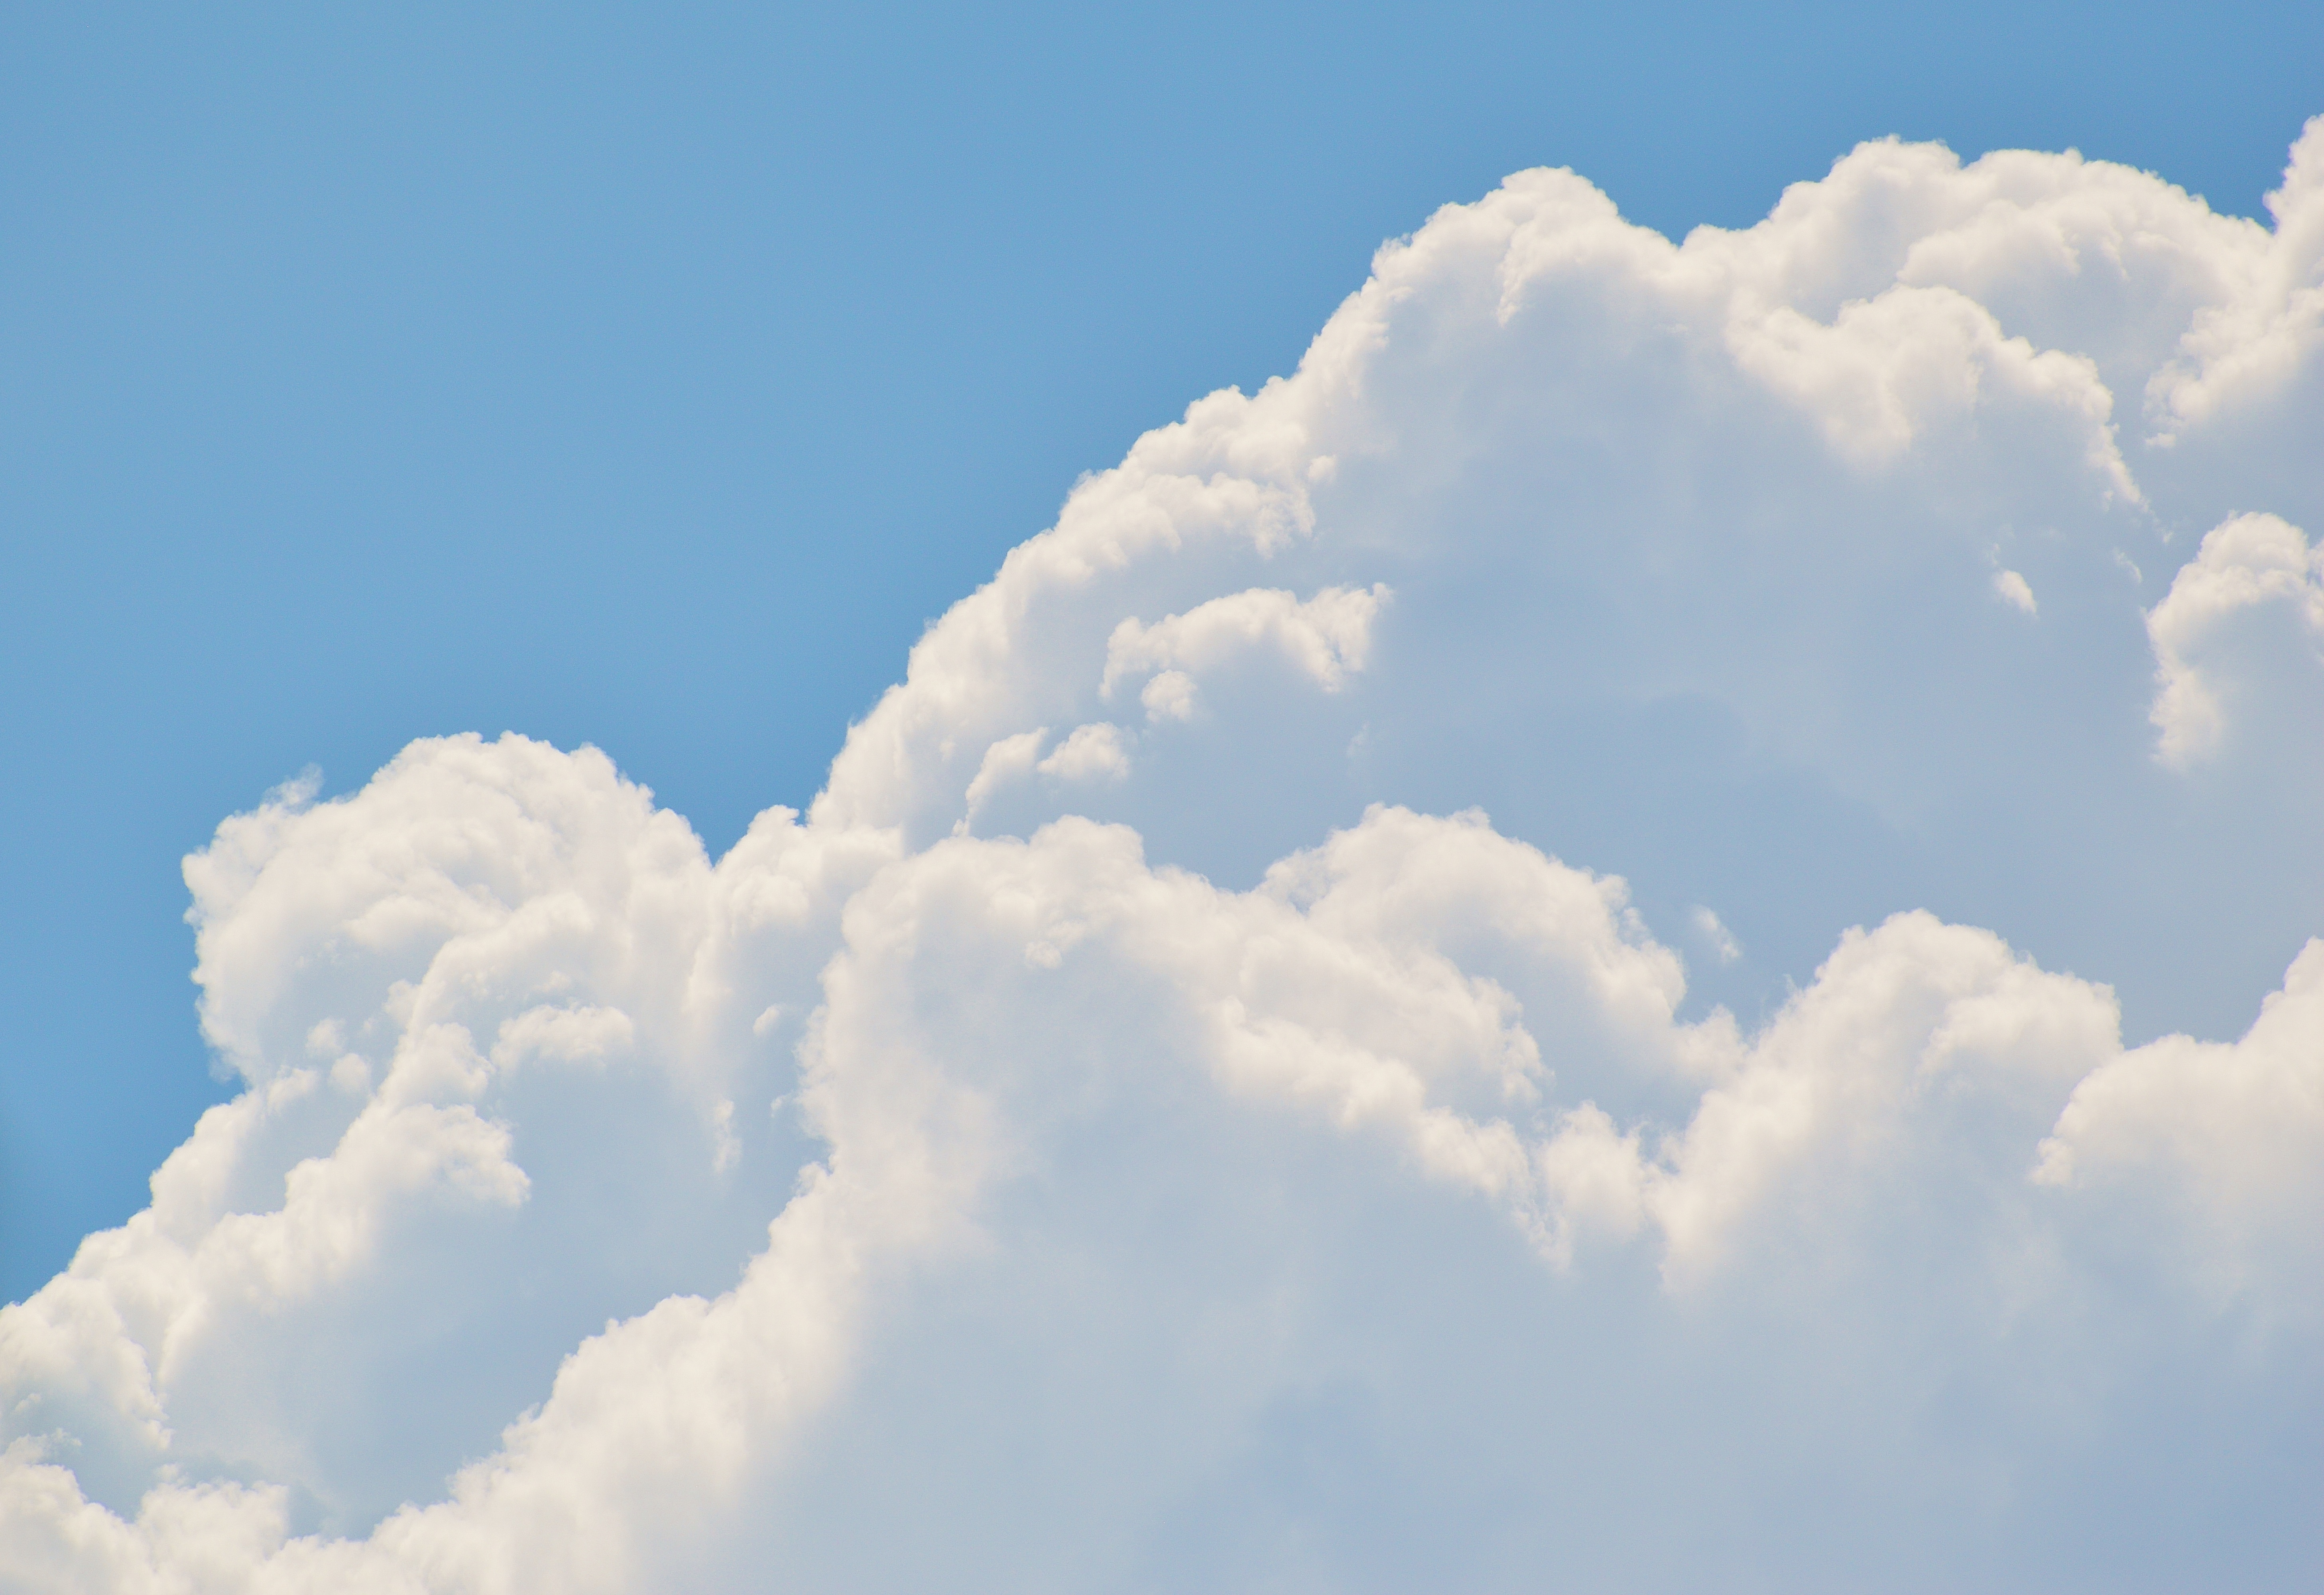
cloud, sky, sun, white, sunlight, atmosphere, daytime, cumulus, blue, clouds, cumulus clouds, meteorological phenomenon, atmosphere of earth